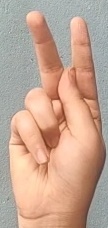
ASL sign: K